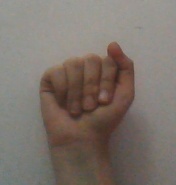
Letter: saad